Boron

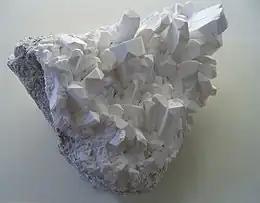
Borax crystals

Boron is rare in the universe and solar system. The amount of boron formed in the Big Bang is negligible. Boron is not generated in the normal course of stellar nucleosynthesis and is destroyed in stellar interiors.